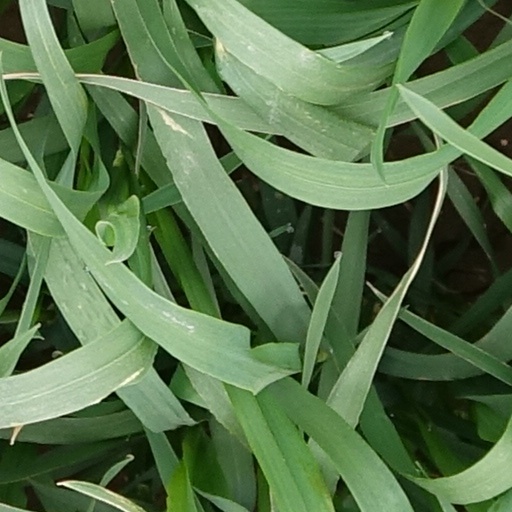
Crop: wheat